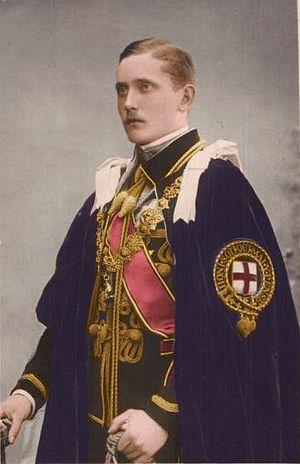
Le gouverneur général d'Afrique du Sud représentait la Couronne britannique et le Monarque dans l'Union d'Afrique du Sud du 31 mai 1910 au 31 mai 1961. Il avait également la fonction de haut commissaire représentant le gouvernement britannique auprès, non seulement de l'union sud-africaine, mais aussi auprès des colonies britanniques du Basutoland, Bechuanaland et du Swaziland.